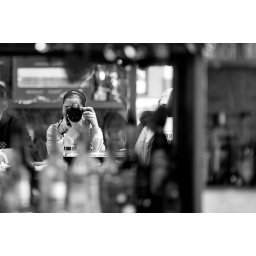
Self Portrait. In some bar in Winchester, VA after looking at houses out there. 365 photo challenge 2/11/11